Tropical Storm Beryl (1988)

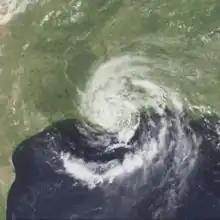
Tropical Storm Beryl over Louisiana

Tropical Storm Beryl was an unusual Atlantic tropical cyclone that formed over southeastern Louisiana in August 1988. The second tropical storm of the 1988 Atlantic hurricane season, Beryl developed from a slow-moving trough of low pressure on August 8. It tracked southeastward into the coastal waters of eastern Louisiana, and Beryl reached peak winds of while located about southeast of New Orleans. The storm turned to the northwest over Louisiana and Texas, and slowly dissipated. The remnants of Beryl continued northward into the central United States, dropping some rainfall and providing relief to a severe heat wave.